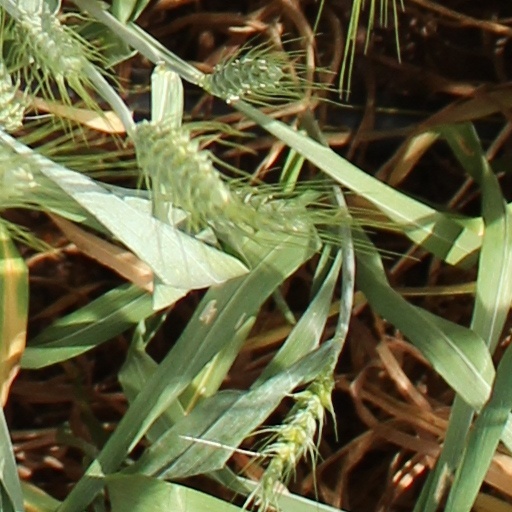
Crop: wheat